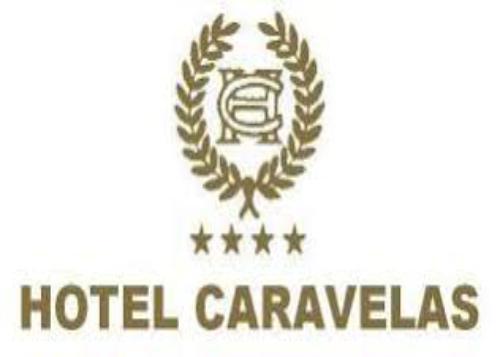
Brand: caravelas
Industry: Others